Terry Marsh (boxer)

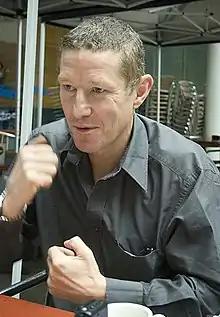
Marsh in October 2005

Terry Marsh (born 7 February 1958) is an English former professional boxer who was an undefeated world champion in the light welterweight division.